Iloilo City's at-large congressional district

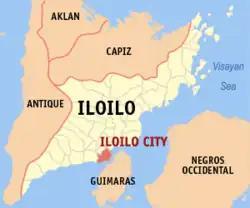
Location of Iloilo City within Iloilo

Iloilo City's at-large congressional district is the city-wide electoral district in Iloilo City, Philippines. It has been electing representatives at-large to the House of Representatives since 1987 and earlier to the National Assembly from 1943 to 1944.